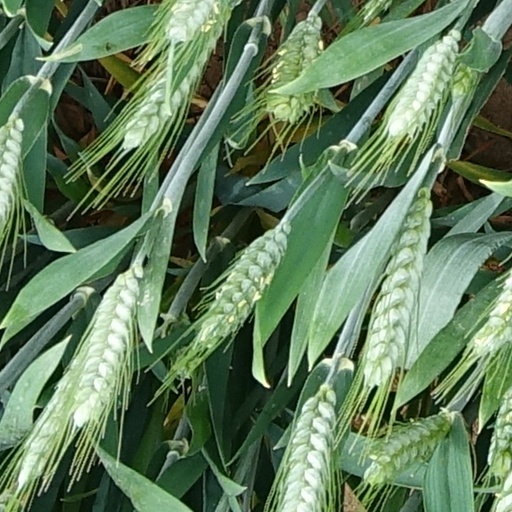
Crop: wheat